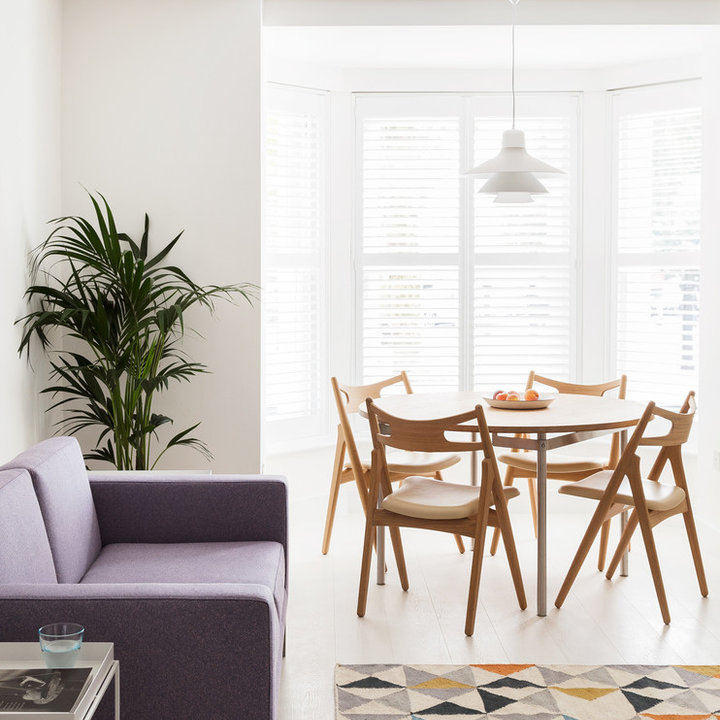
Style: Scandinavian